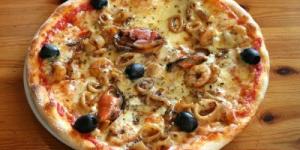
pizza de mariscos